Ostmesse

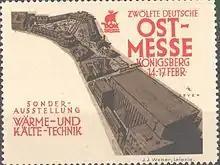
Postage stamp promoting the Ostmesse

The Ostmesse, officially the Deutsche Ostmesse Königsberg (DOK), was a trade fair in Königsberg, Germany. It was established to aid in the recovery of East Prussia after its separation from Weimar Germany following World War I.